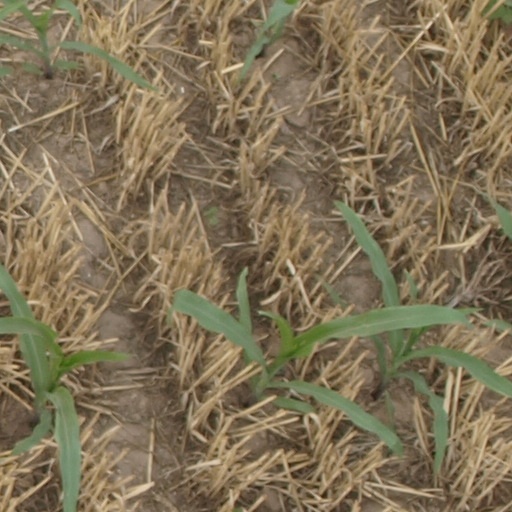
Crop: maize; corn